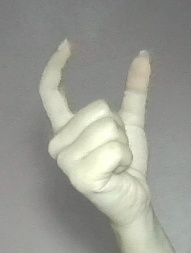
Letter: nun